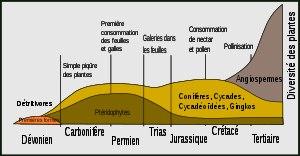
La défense des plantes contre les herbivores ou résistance des plantes-hôtes comprend une série d'adaptations qui ont évolué chez les plantes pour améliorer leur survie et leur reproduction en réduisant l'impact des herbivores.